RCA Lyra

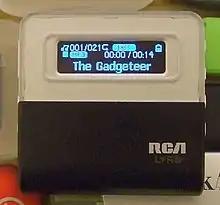
RCA Lyra (M20 series)

This player includes an SD card slot and an FM radio tuner. Models are: M200 (256 MB), M2000 (512 MB), M2001 (1 GB), 512 MB (M2030).